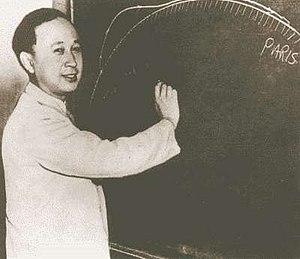
Qian Xuesen ou Tsien Hsue-shen est un scientifique chinois né le 11 décembre 1911 à Hangzhou, mort le 31 octobre 2009. Il est un des principaux acteurs des programmes de missiles spatiaux de la Chine et des États-Unis.